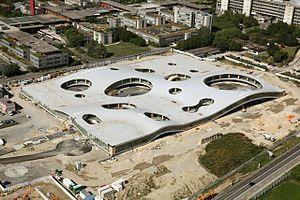
Rolex Learning Center
SANAA est une agence d'architecture fondée par les Japonais Kazuyo Sejima et Ryue Nishizawa en 1995. Elle a conçu par exemple l'institut d'art moderne de Valence, le musée d'art contemporain de Kanazawa au Japon ou encore l'immeuble Dior de Tōkyō.
Le Rolex Learning Center est un bâtiment sur le site de l'École polytechnique fédérale de Lausanne à Lausanne en Suisse. Il abrite notamment la bibliothèque centrale de l'EPFL, une salle de conférence, des espaces d'étude ainsi que de restauration.